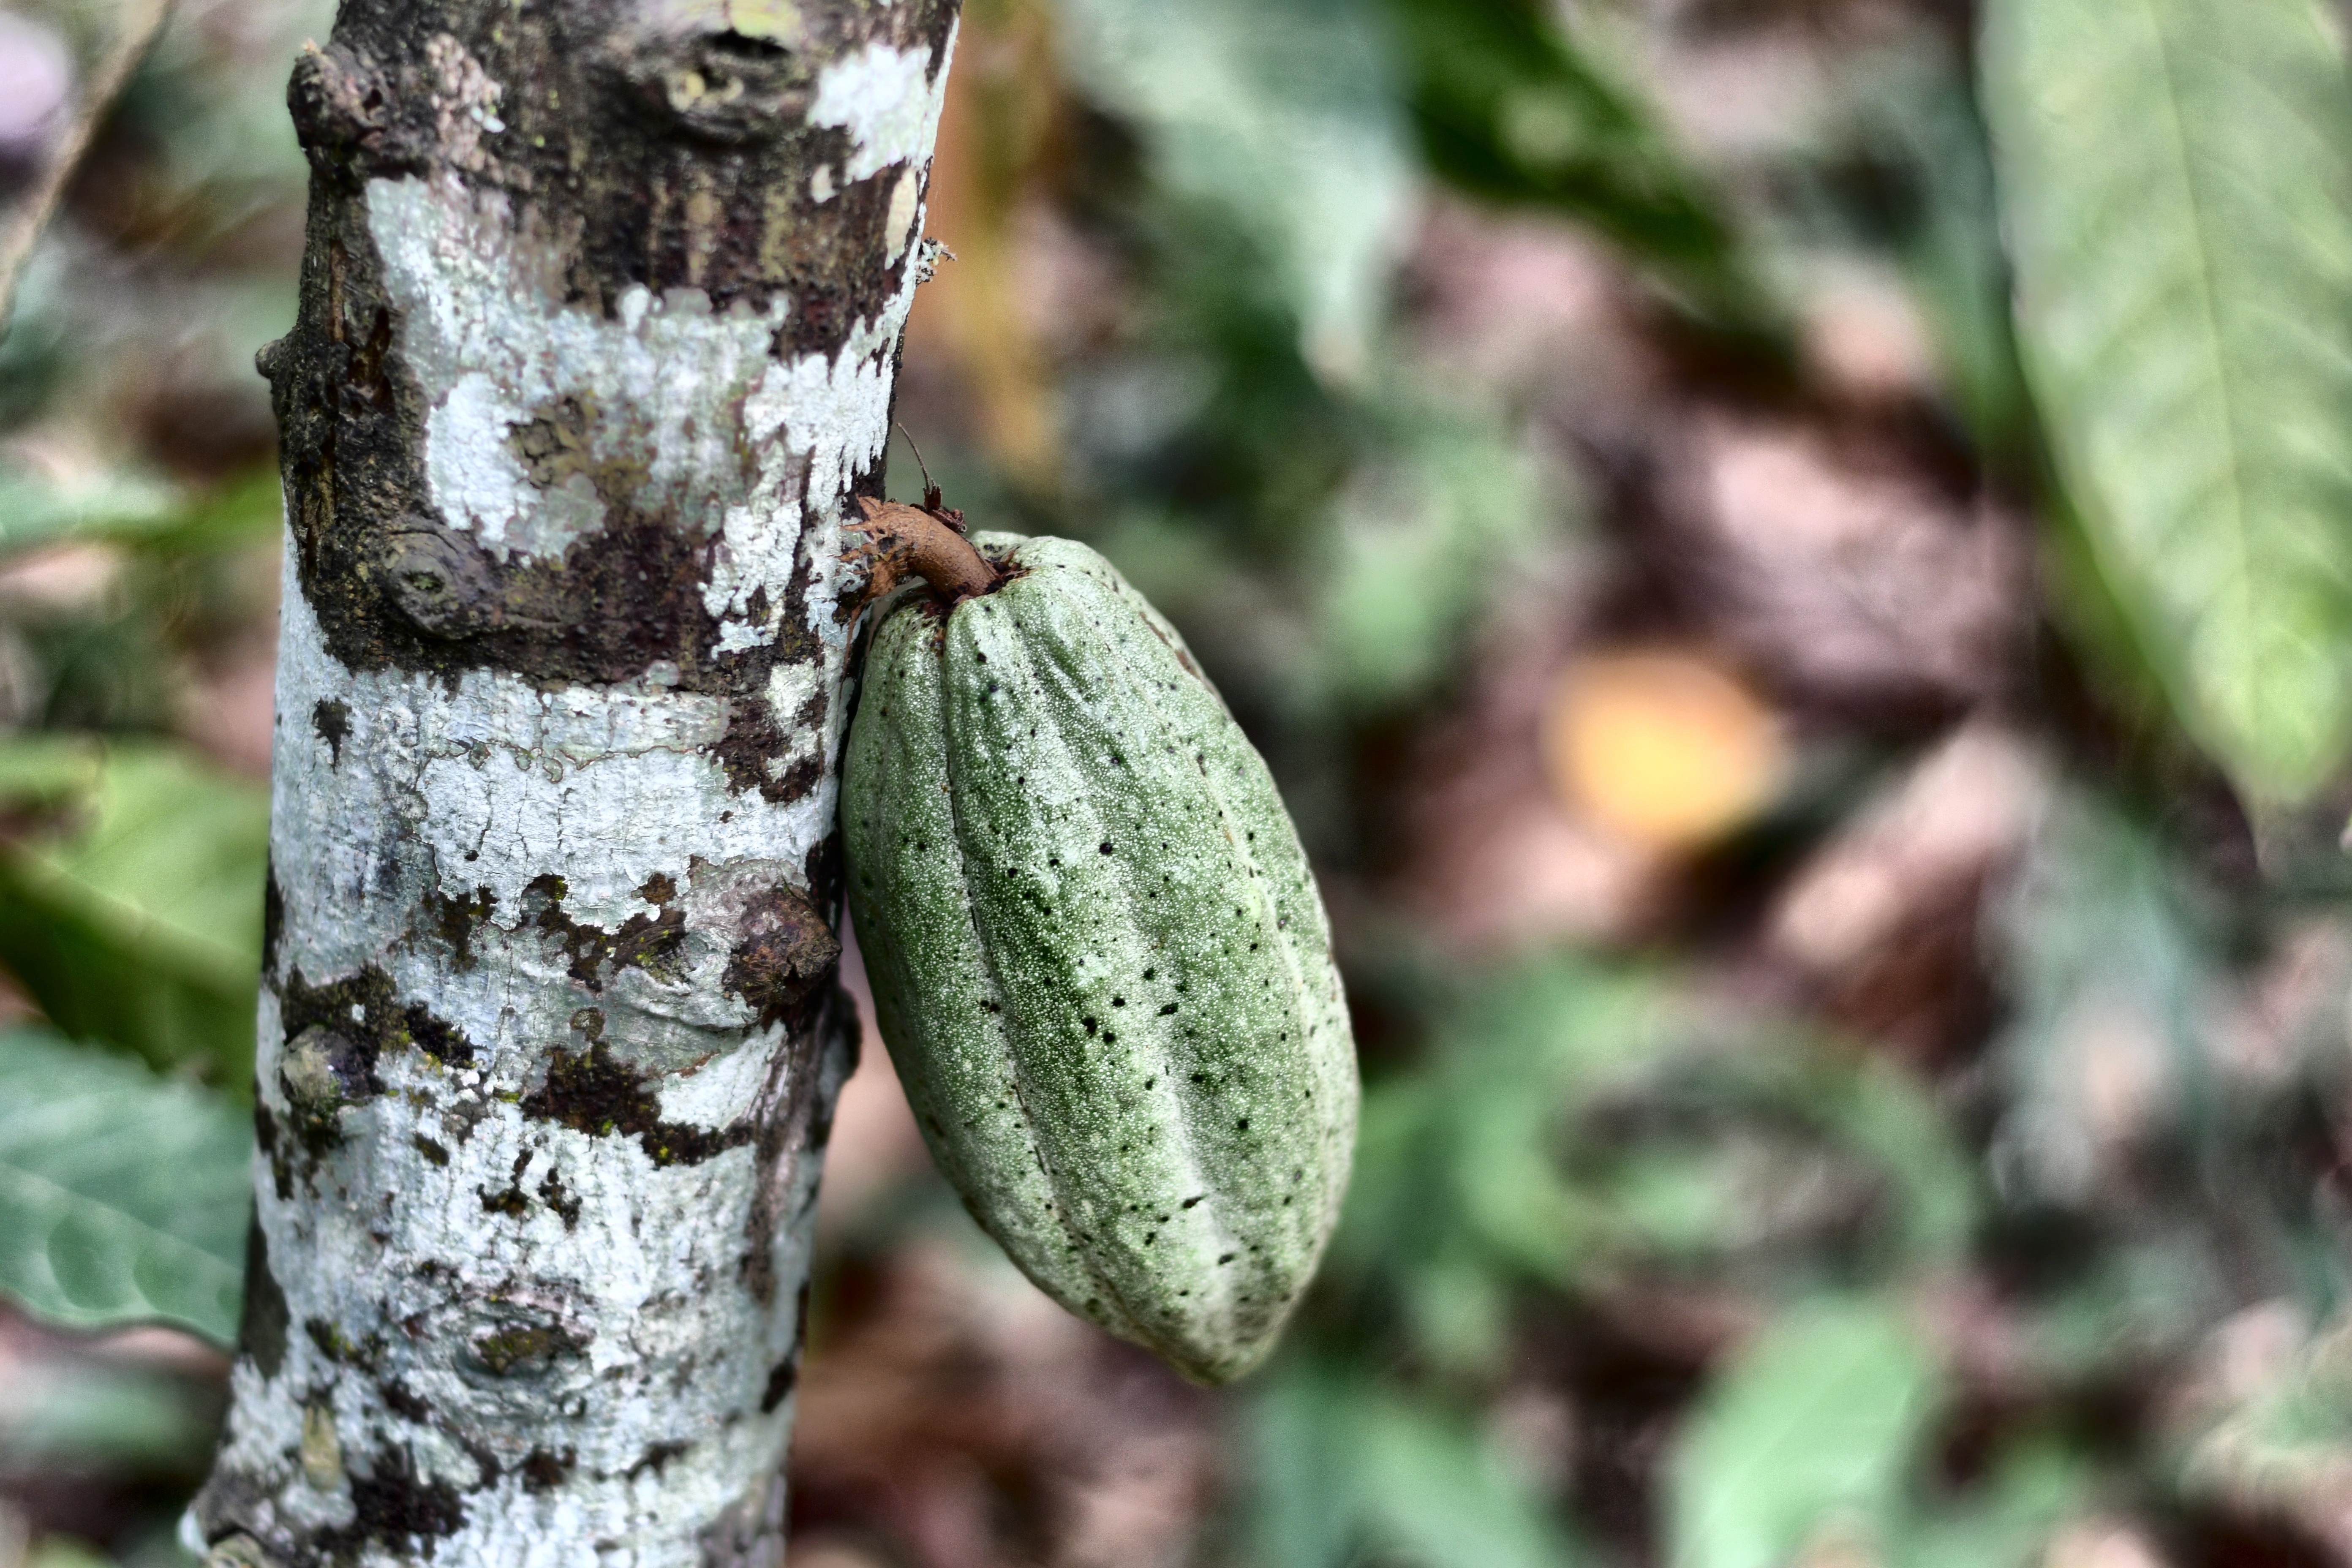
Maturity: unmature
Variety: Angoleta